Clevedon

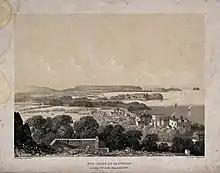
A coastal bay at Clevedon. Lithograph after a sketch by Lady Elton, 1838

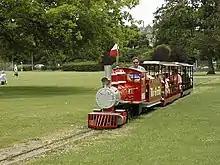
Salthouse Fields

The town has seven electoral wards. Their area and population are the same as mentioned above.